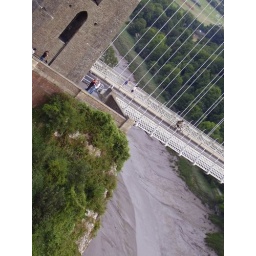
If I was clever, I'd Photoshop out the white bits of the Bridge and have the cyclist flying across in mid-air